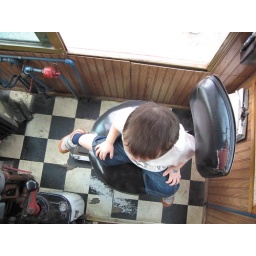
Sitting in the train engineer's seat